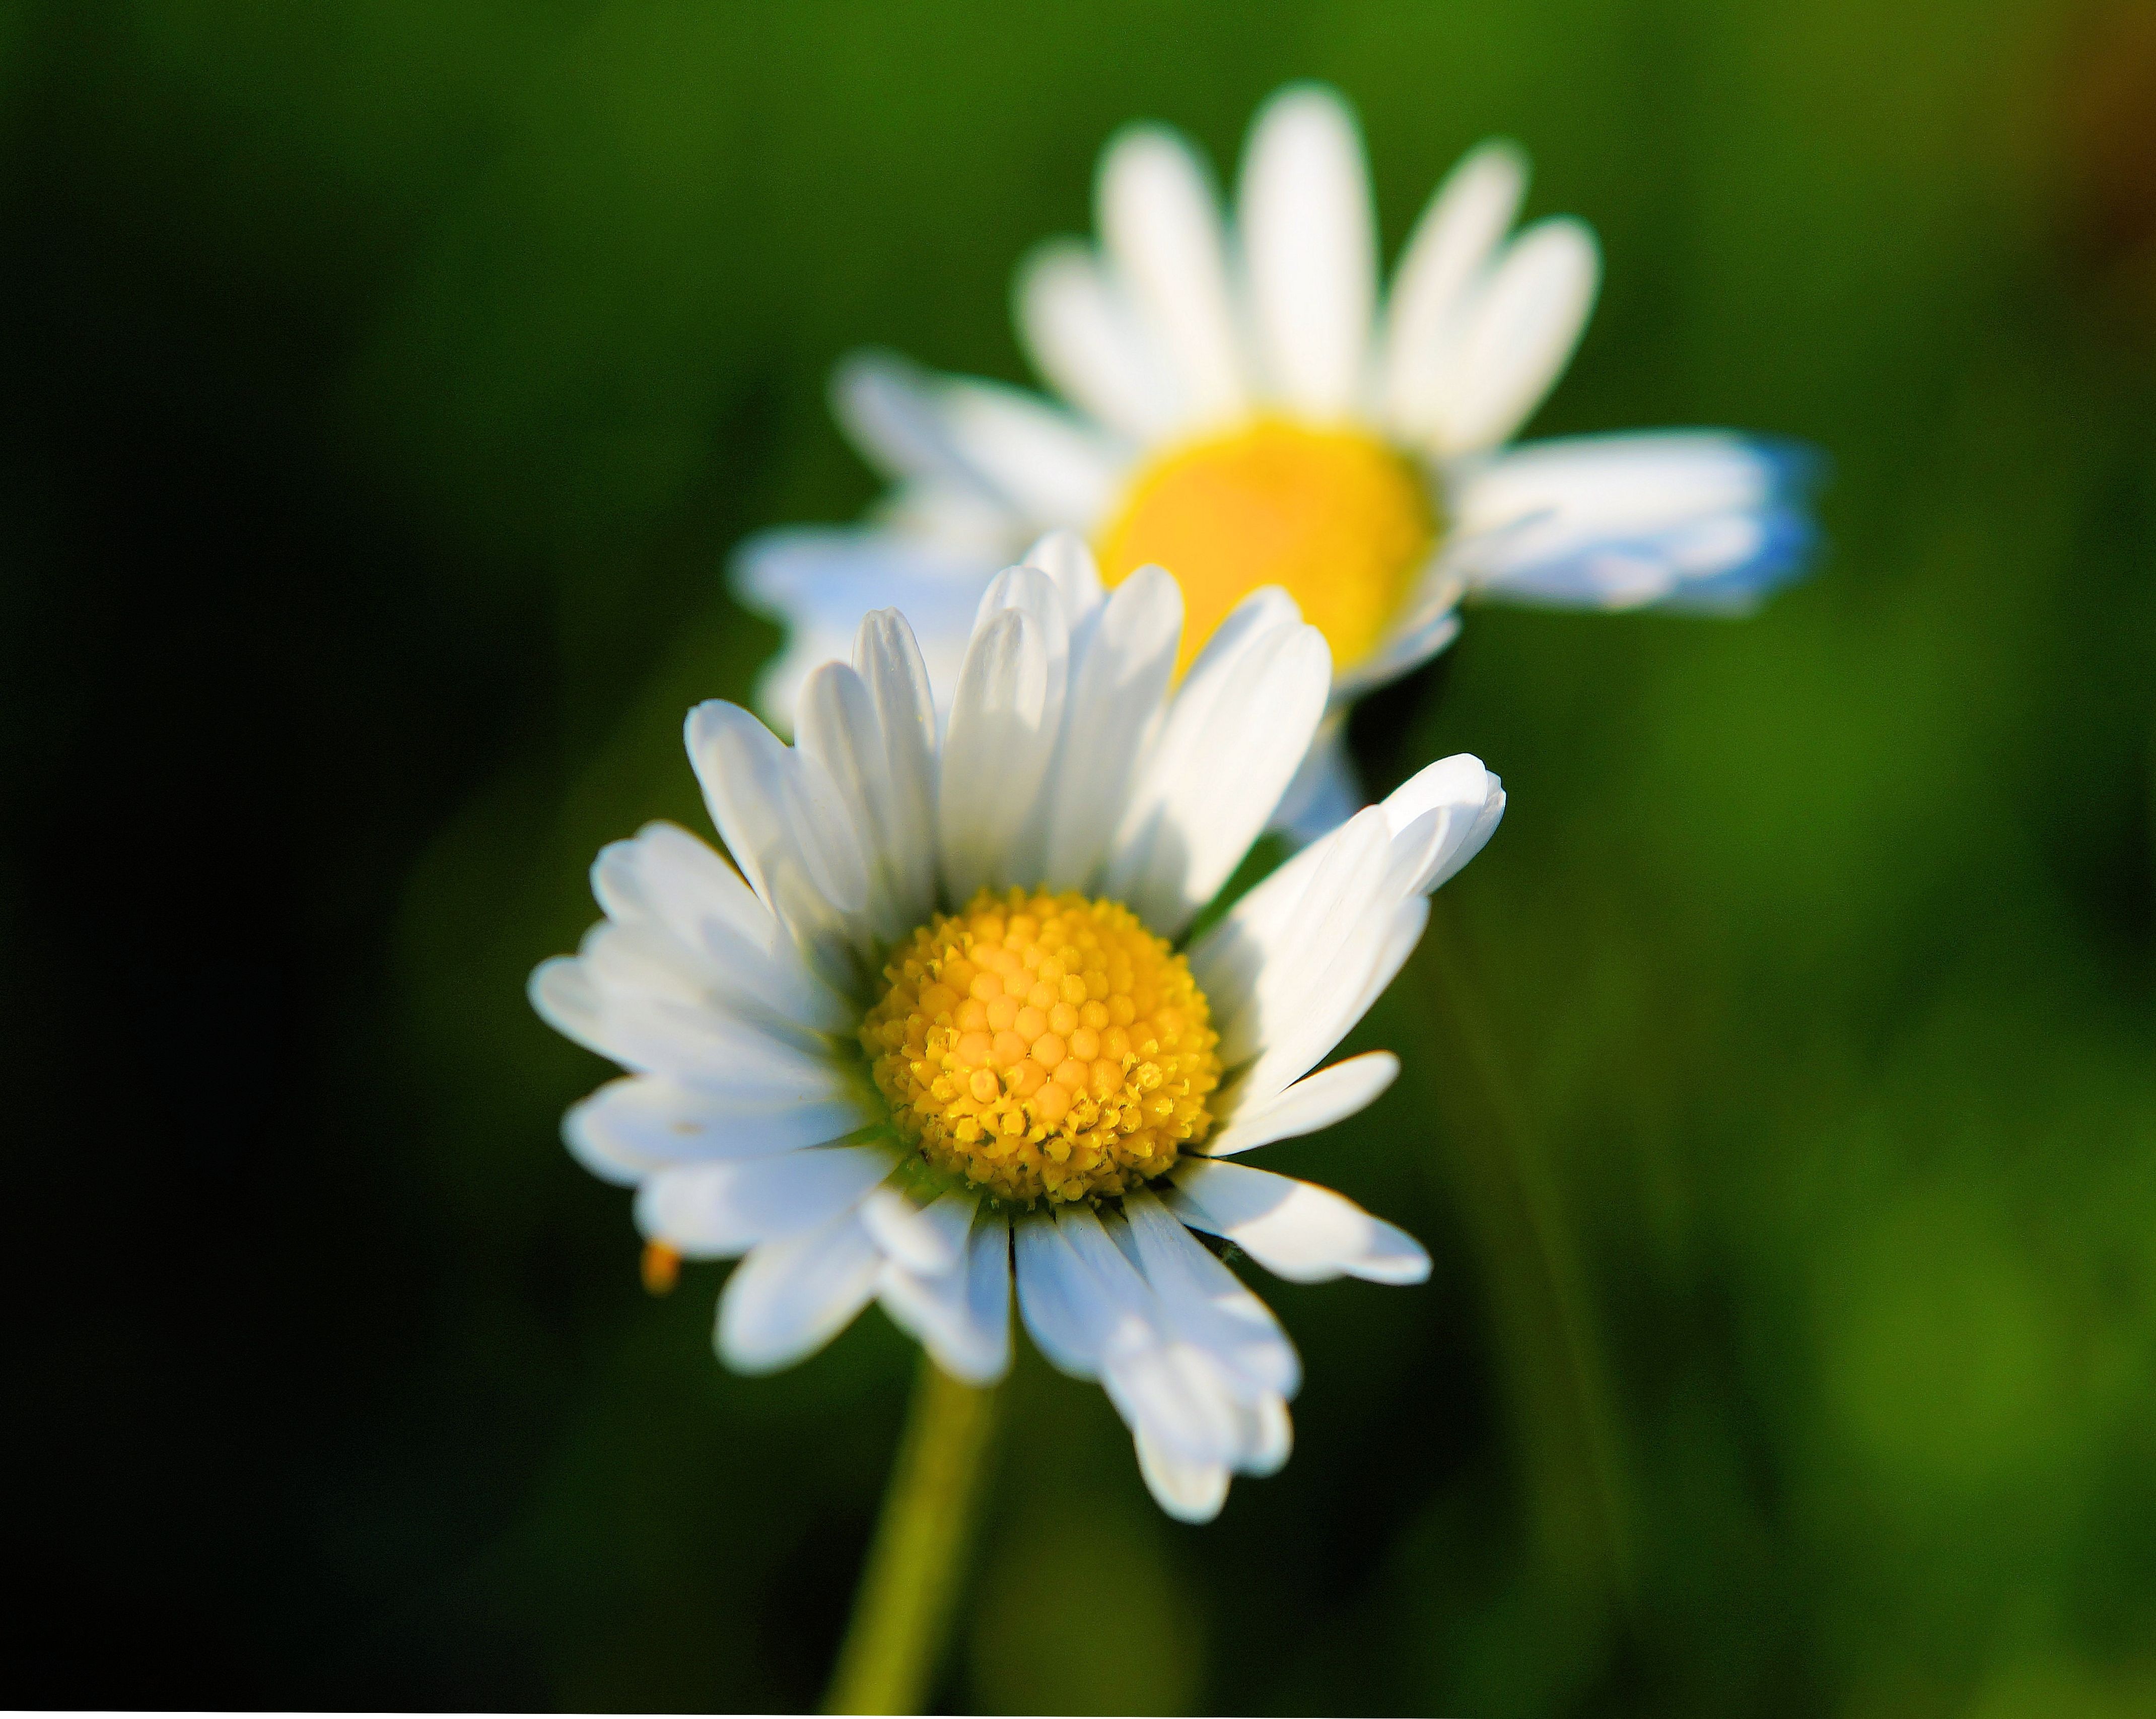
nature, blossom, plant, white, field, meadow, flower, petal, bloom, daisy, green, botany, yellow, close, flora, wildflower, close up, beautiful, back light, macro photography, flowering plant, daisy family, oxeye daisy, plant stem, land plant, chamaemelum nobile